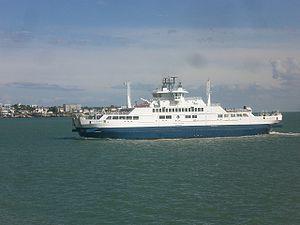
bac Royan - Le Verdon-sur-Mer (Médoc) Esperanto: pramŝipo en Royan survoje al Le Verdon-sur-Mer (Médoc)
Royan /ʁwa.jɑ̃/ est une commune du Sud-Ouest de la France, située dans le département de la Charente-Maritime. Ses habitants sont appelés les Royannais et les Royannaises.